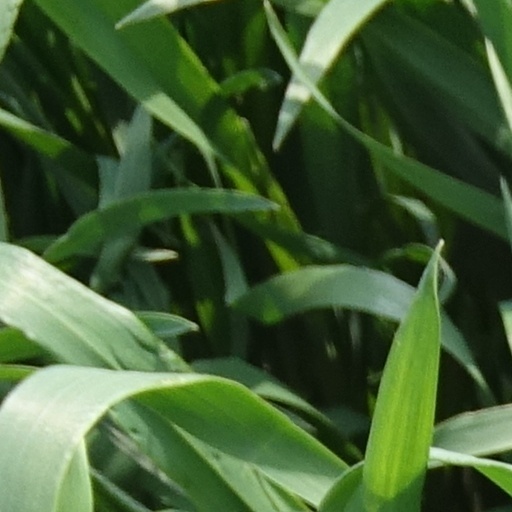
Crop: wheat